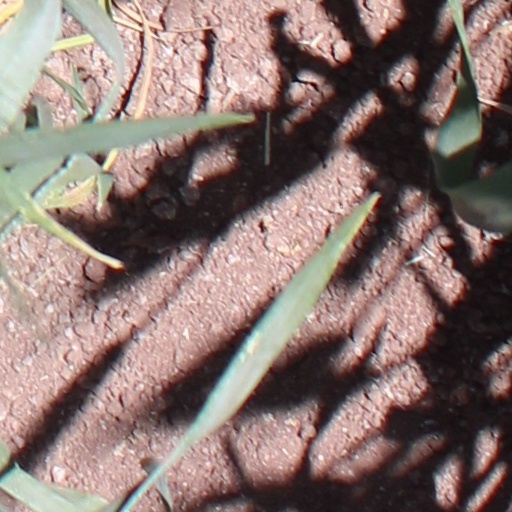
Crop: wheat